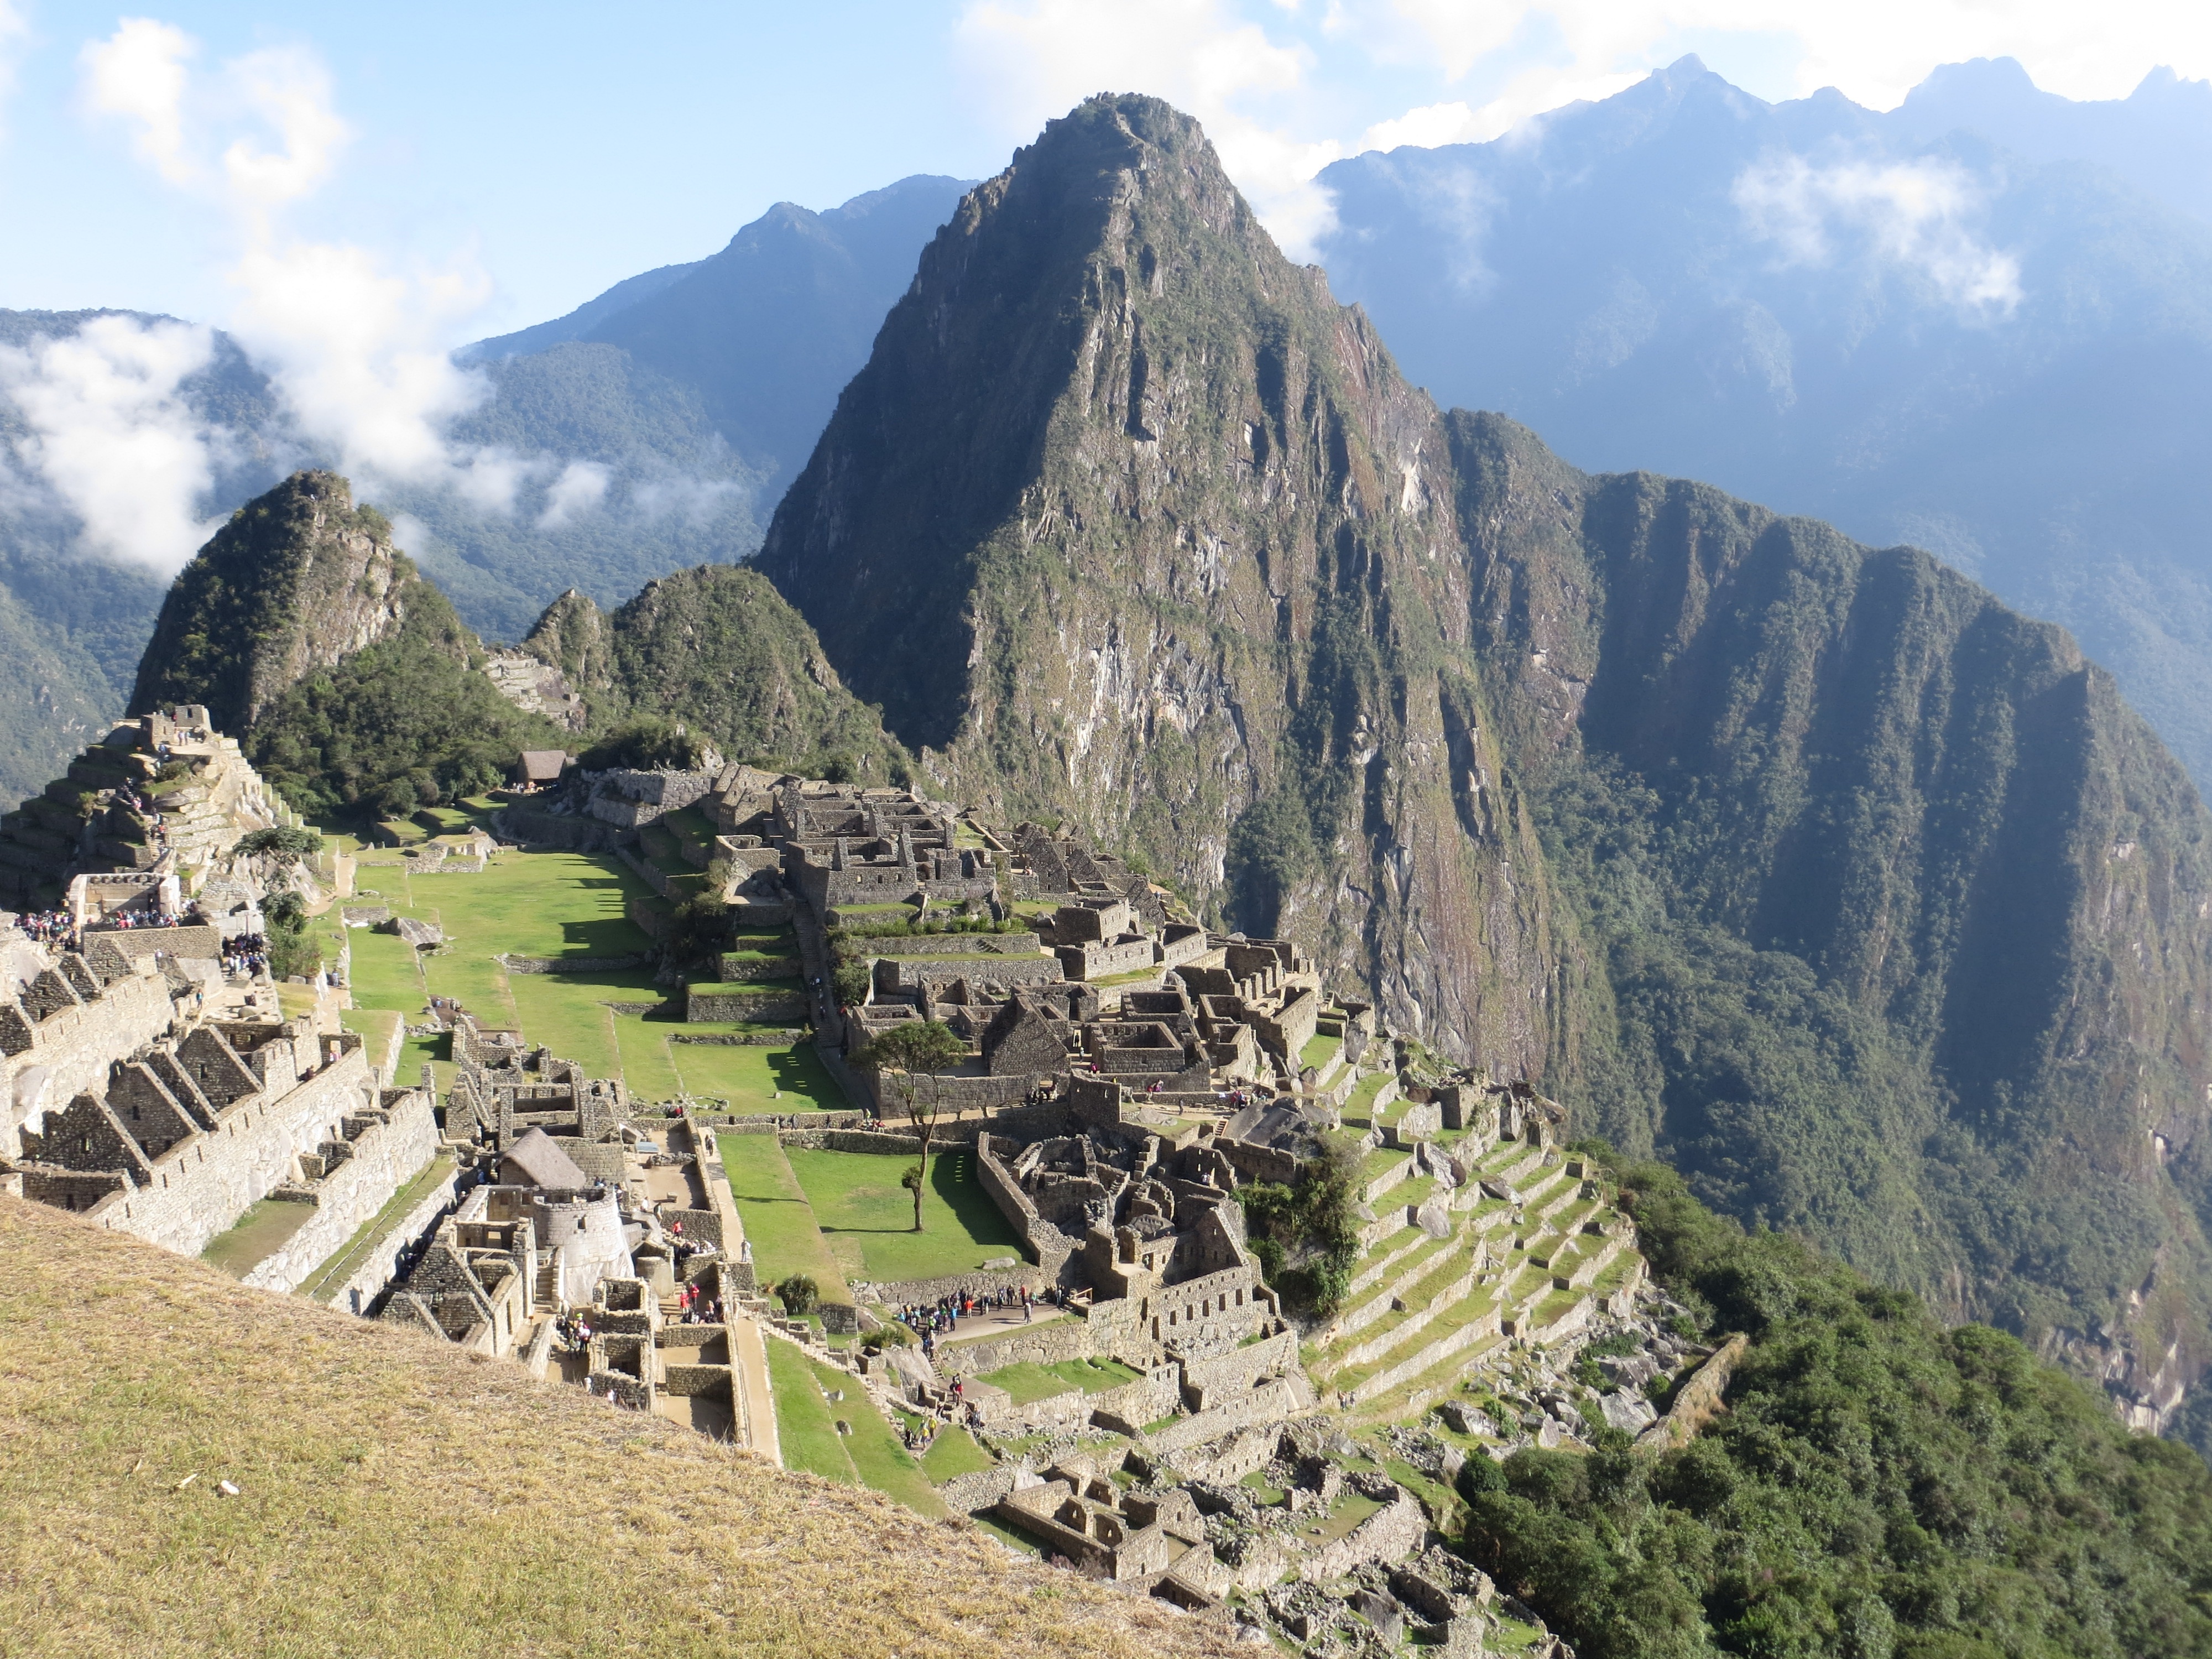
landscape, walking, mountain, valley, mountain range, travel, tourism, ridge, machu picchu, peru, alps, monastery, plateau, archeology, beautiful, landform, mountain pass, historic site, geographical feature, mountainous landforms